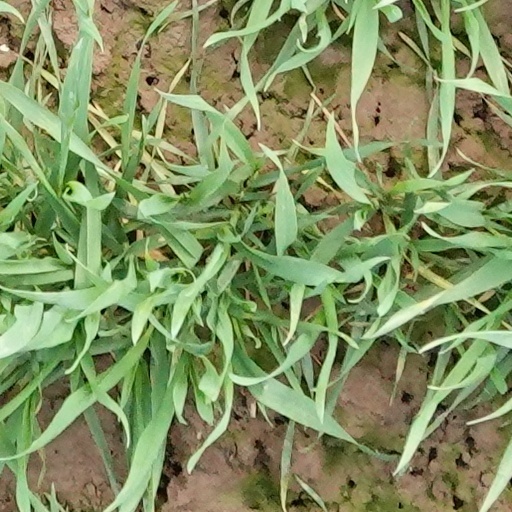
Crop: wheat